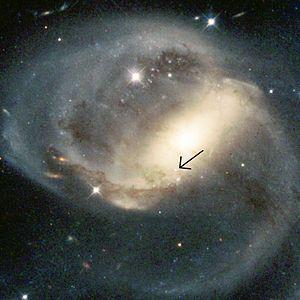
Une sphère de Dyson est une mégastructure hypothétique décrite en 1960 par le physicien et mathématicien américano-britannique Freeman Dyson, dans un court article publié dans la revue Science et intitulé Search for Artificial Stellar Sources of Infrared Radiation. Cette structure d'astro-ingénierie consiste en une sphère de matière, artificielle et creuse, située autour d’une étoile et conçue pour en capturer presque toute l’énergie émise, pour une utilisation industrielle. Dyson nomme également cette structure biosphère artificielle.